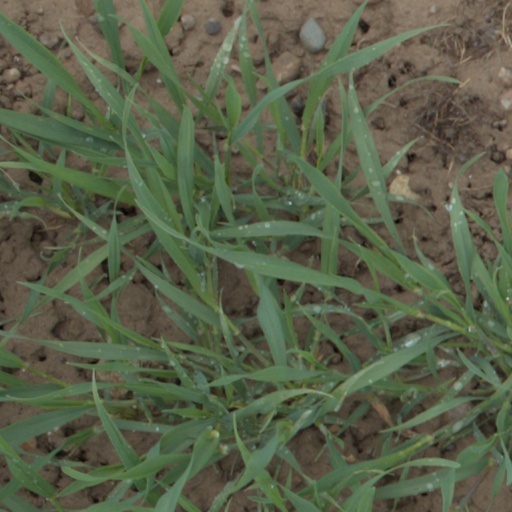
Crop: wheat